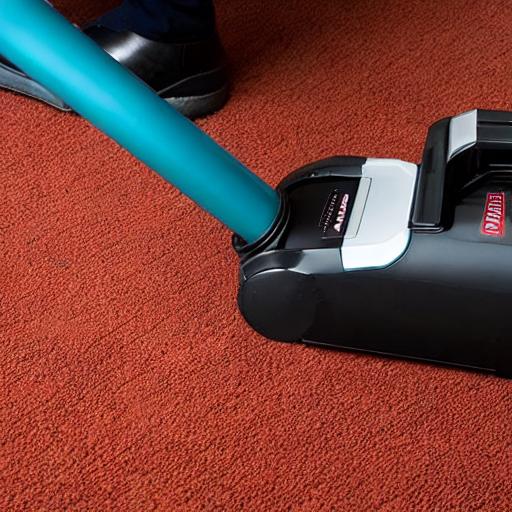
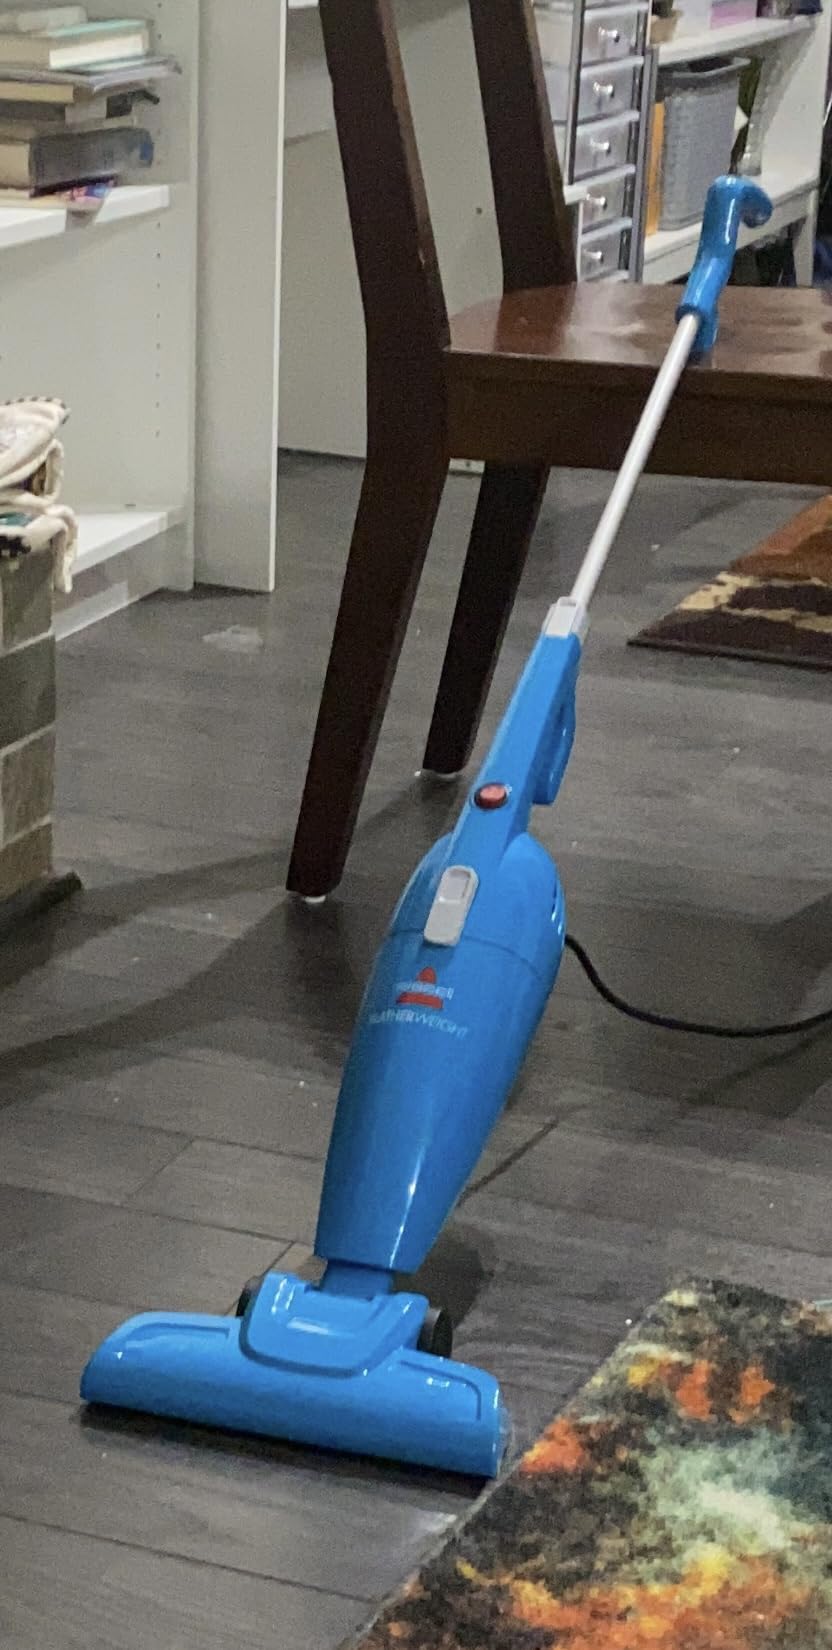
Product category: items_vacuum
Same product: no